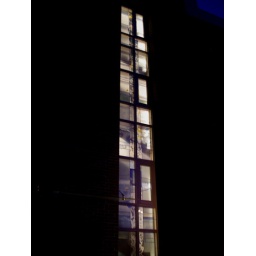
stained glass window in a staircase of Vilnius notary house, exterior view.